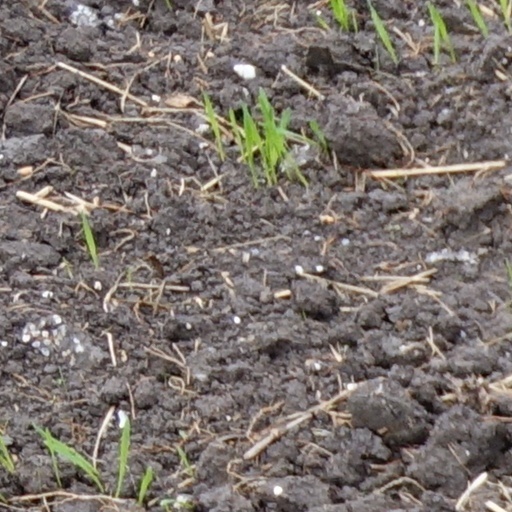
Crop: wheat